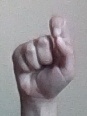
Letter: fa